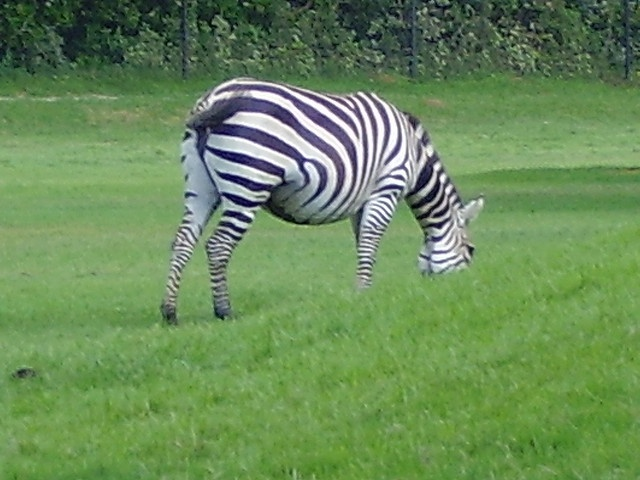
A zebra grazes in the bright green grass.
A zebra eating grass by itself in a park.
a zebra grazes on some green grass
A single zebra  grazing in the green grass.
A zebra leaned over eating grass in a field.